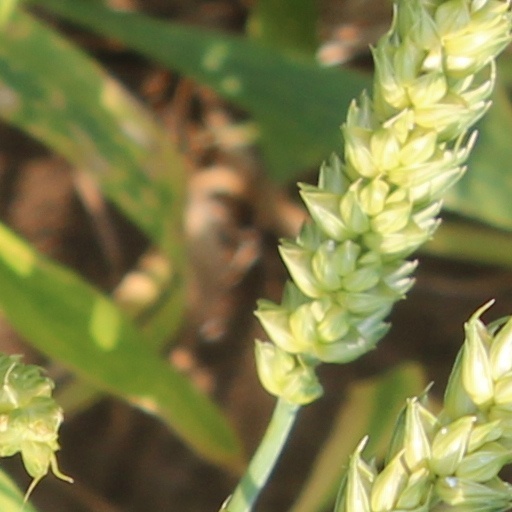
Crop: wheat